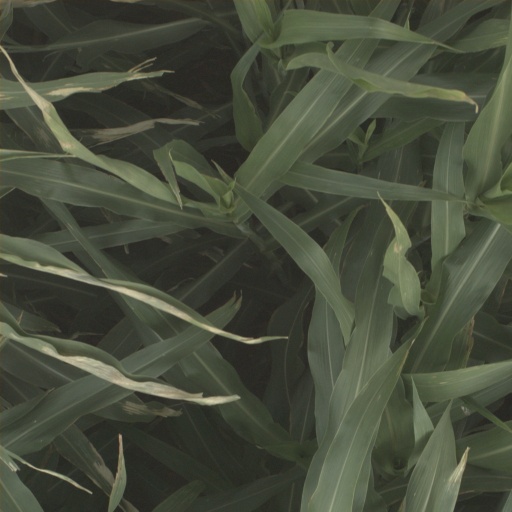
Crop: sorghum